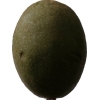
Label: nut